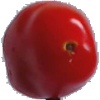
Label: Tomato 2